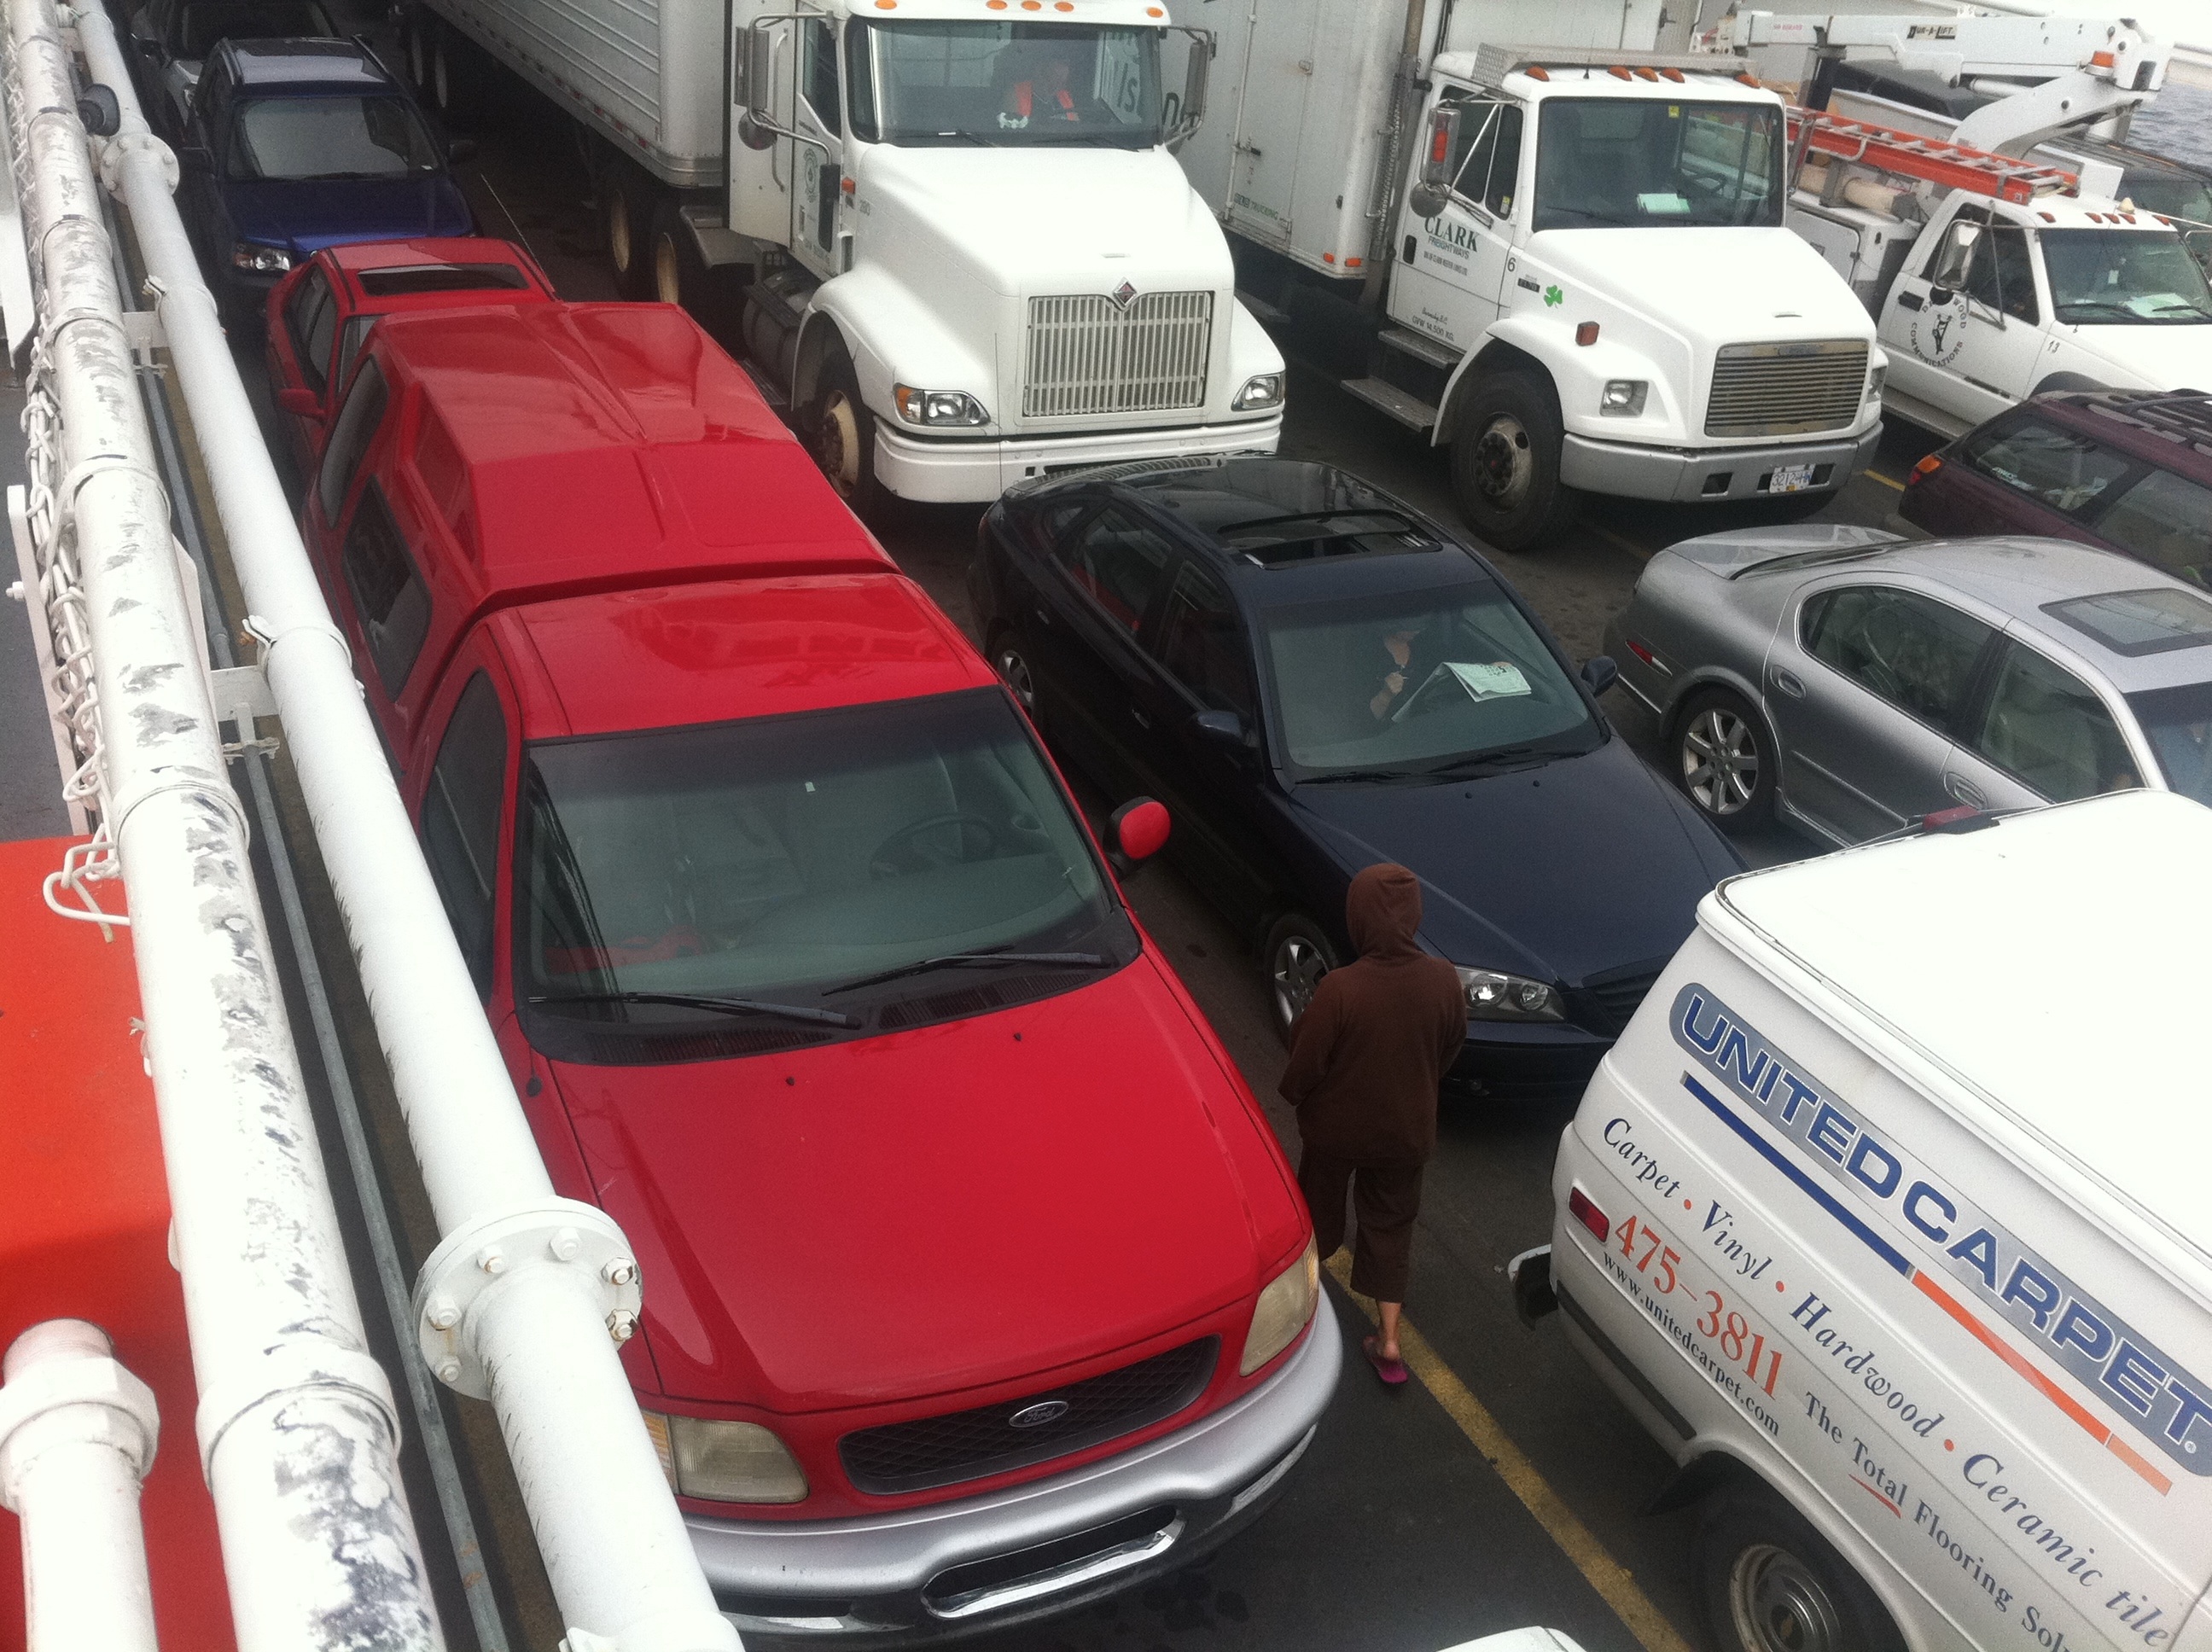
car, van, transport, vehicle, public transport, motor vehicle, odyssey, minibus, commercial vehicle, automobile make, automotive exterior, emergency vehicle